NS class airship

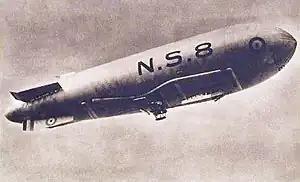
"N.S.8"

The British NS (North Sea) class non-rigid airships were the largest and last in a succession of "blimps" that served with the Royal Naval Air Service during World War I; developed from experiences gained with earlier classes to operate off the east coast of Britain on long-range patrols. Despite early problems, examples of the class went on to break all flying records for non-rigid airships, and the type became regarded as the most efficient of its kind.